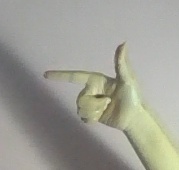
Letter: yaa